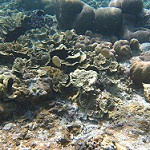
Label: sea